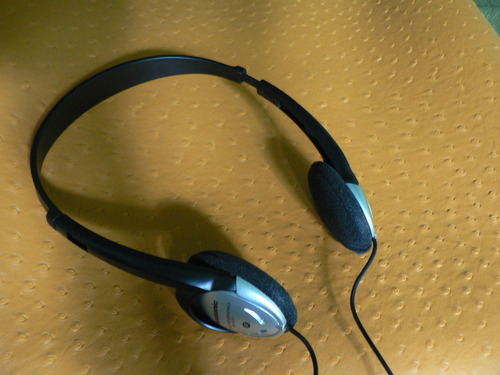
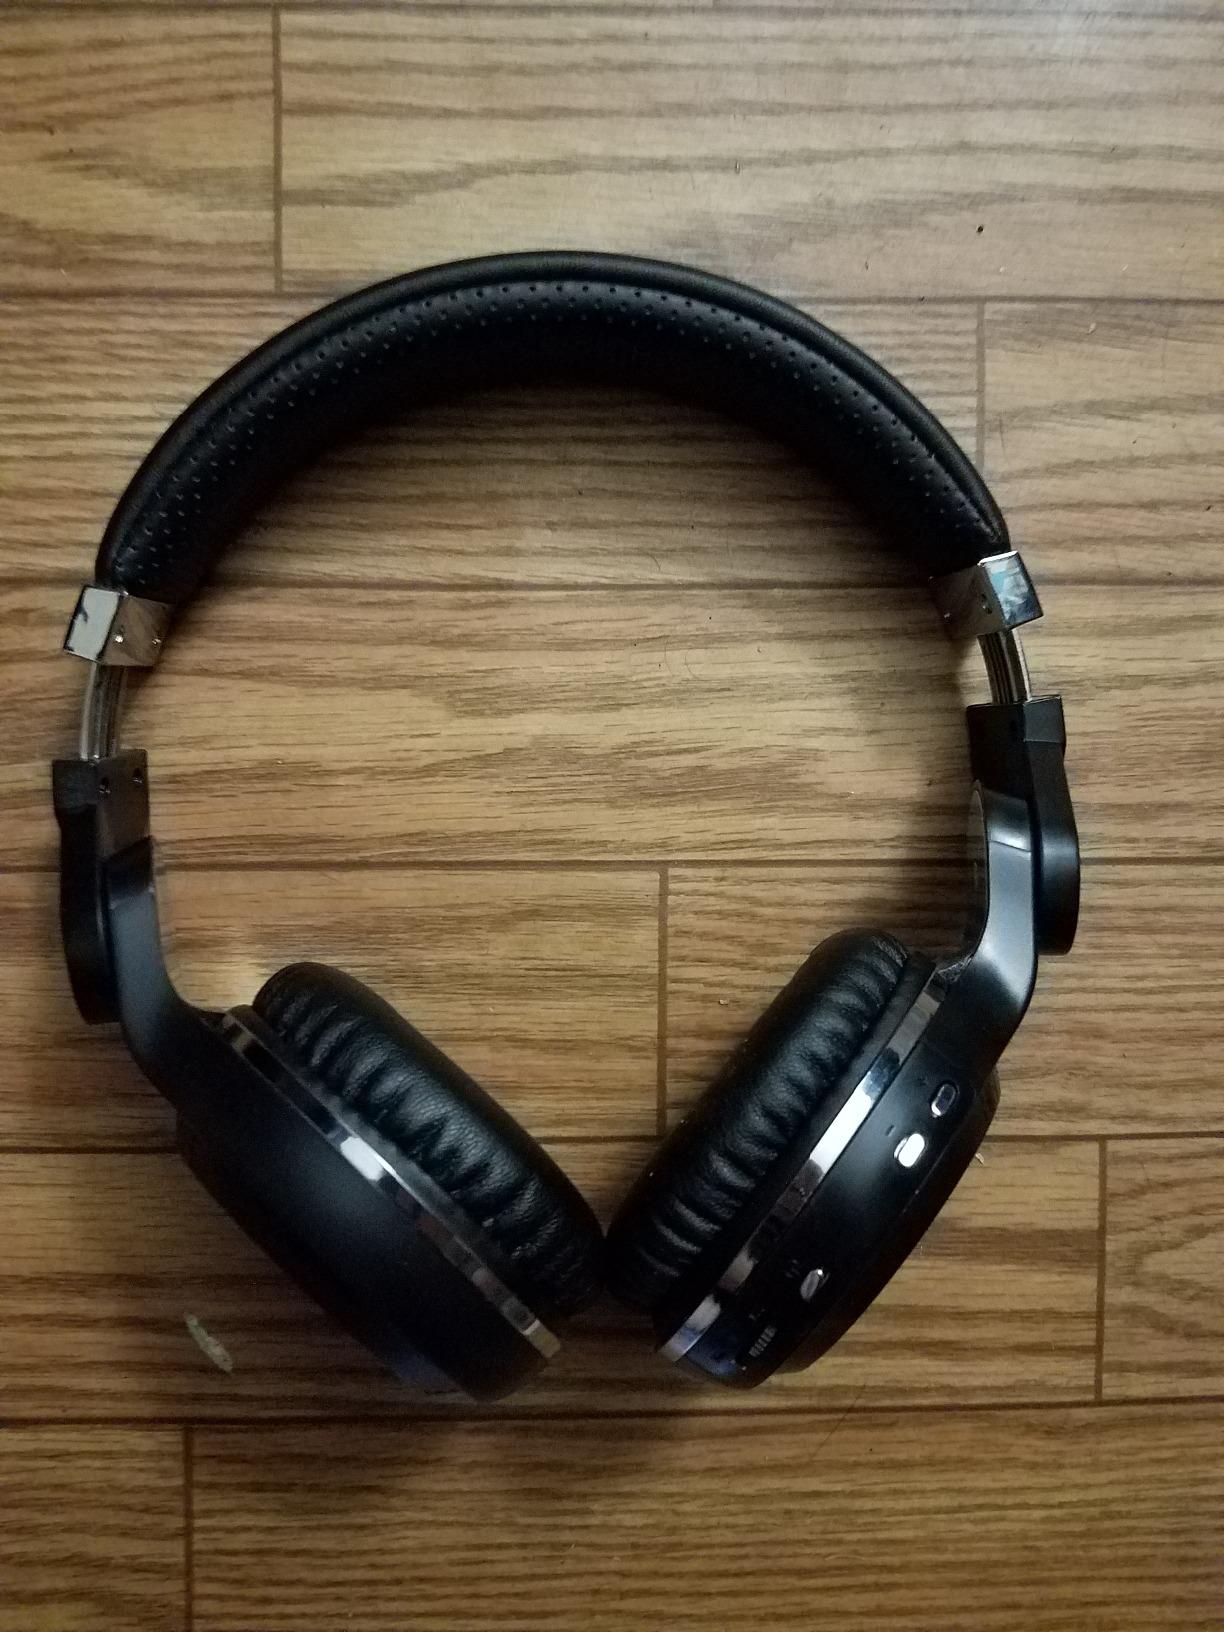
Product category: headphones
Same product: no